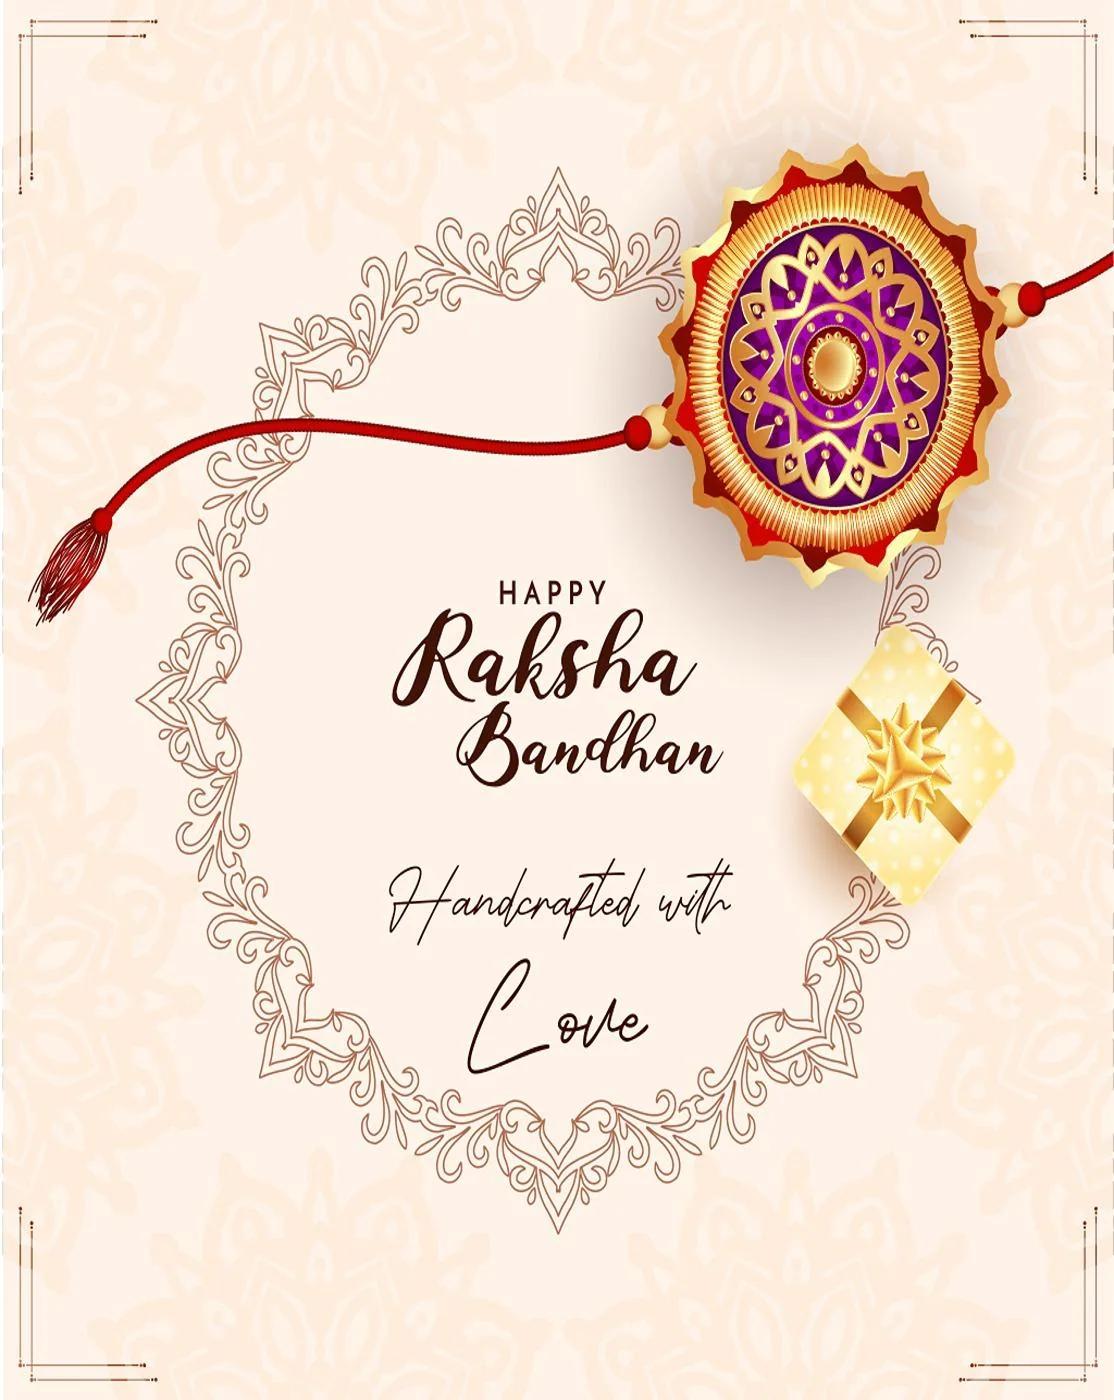
GLAMAA Floral Gold Plated Kundan and Pearl Rakhi Combo (Set of 3) with Roli Chawal and Raksha Bracelet Designer Rakhi for Men
Type: Rakhis
Brand: GLAMAA
Price: Rs. 229
 Rakhi Traditional Rakshabandhan Gift to Brothers from Beloved Sisters Rakshabandhan or Rakhi is a festival celebrating and honoring sibling love. It is love at its purest & deepest point. It is portrayed as the sister reminding the brother of the undying bond between—GLAMAA Festival Rakhi with Roli Chawal and Raksha Bandhan Card. Rakhi is the festival of expressing the feelings of love. Thus what can be better than expressing it to your loving brother by bringing a designer rakhi for him this year. In our range of designer rakhi, there is a vast choice for selecting the best one for your brother. The choice is in terms of designs, patterns, materials used and colors. So now depending on your suitability, you can choose the best designer rakhi gift to impress your brother. In fact, designer rakhis would be the one that your brother would also love to wear long after the celebration day of rakhi. A touch of modernity into the traditional and sacred thread of rakhi. The rakhi thread is introduced for the celebration of the festival of rakhi that is also known as ‘Raksha Bandhan’. Roli Chawal: The two most important ingredients of rakhi pooja thali is Roli and Chawal. Both are used for applying the auspicious tikka on the brother's forehead while performing the rituals of Raksha Bandhan. A sister has a heart filled with love and she prays strongly for her brother’s welfare and prosperity.
Features: Sacred Thread: Symbolizes protection and love tied by sisters on brothers' wrists.,Sibling Bond: Celebrates the special relationship and mutual affection between brothers and sisters.,Rituals: Include tilak, aarti, and prayers for the well-being and prosperity of brothers.,Gift Exchange: Brothers give gifts to sisters as a token of appreciation and affection.,Community Unity: Extends beyond siblings to include friends and neighbors, fostering harmony.
Included: Rakhi